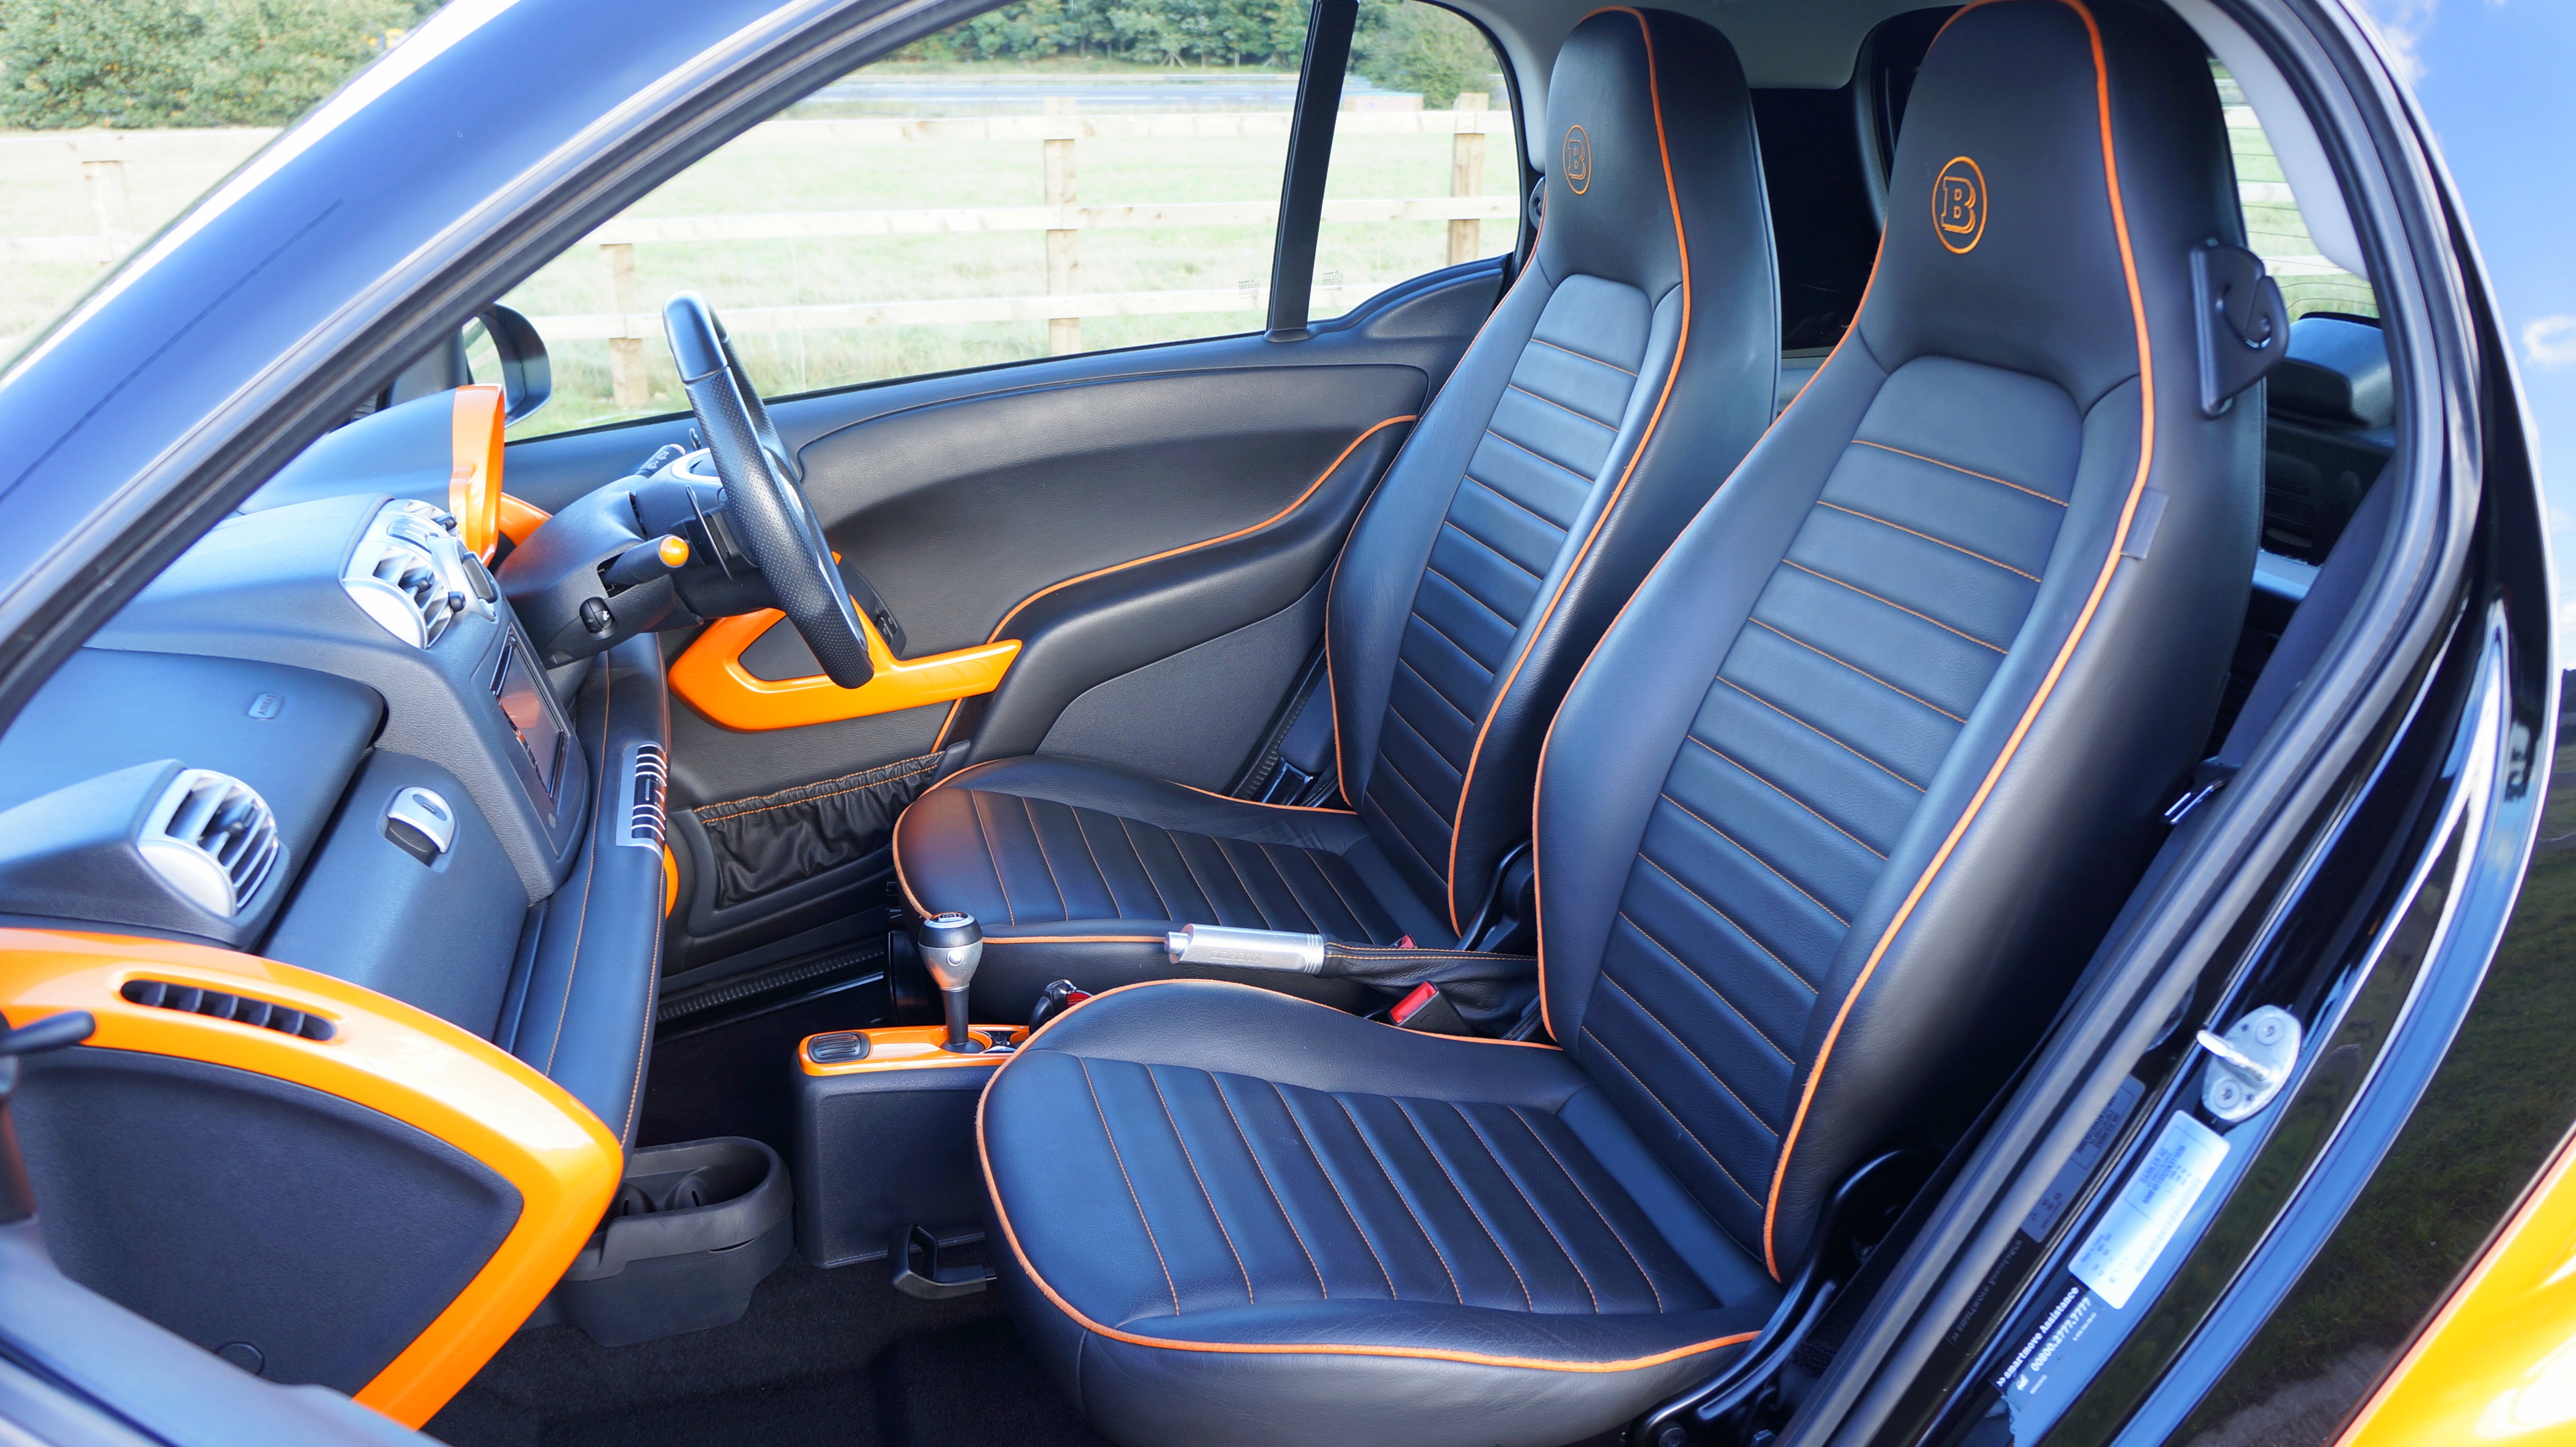
car, wheel, automobile, transportation, transport, vehicle, auto, motor, sedan, smart, city car, land vehicle, smart car, automobile make, compact car, supermini